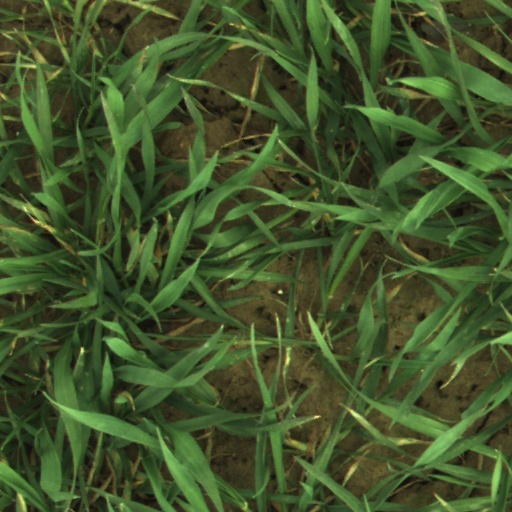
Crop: wheat